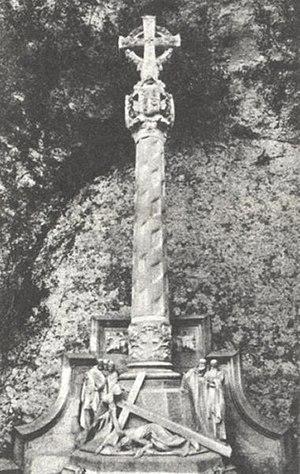
Le Rosaire monumental de Montserrat est un ensemble d'œuvres sculptées sur des thèmes religieux situés sur le chemin qui conduit du Monastère à la grotte où l'on trouva la sculpture de la Vierge en 880.